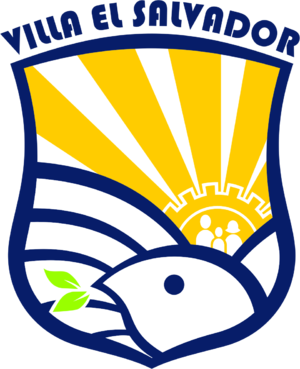
Villa El Salvador est une ville de 300 000 habitants situé dans la banlieue sud de Lima.